Frank Lampard

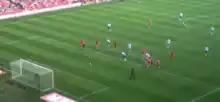
Lampard taking a penalty in a Euro 2012 qualifier against Wales in 2011

Lampard made his Manchester City debut on 13 September in a 2–2 away draw against Arsenal; he received a yellow card and was substituted at half-time for Samir Nasri. He scored his first goal for the club on 21 September with a volley from inside the box against former club Chelsea, having only been on the field for seven minutes as a substitute. Lampard's equalising goal ended Chelsea's perfect winning streak in the season, but it was a goal which he did not celebrate, and he described it as a very emotional day. In Lampard's first League Cup match for City three days later, he scored the first and last goals as the side defeated Sheffield Wednesday 7–0 at home in the third round. On 27 September, Lampard came on in the 71st minute, only to score another goal to make it four goals in four matches and his fourth that week. He made his first Champions League appearance on 30 September in Manchester City's 1–1 draw with Roma.